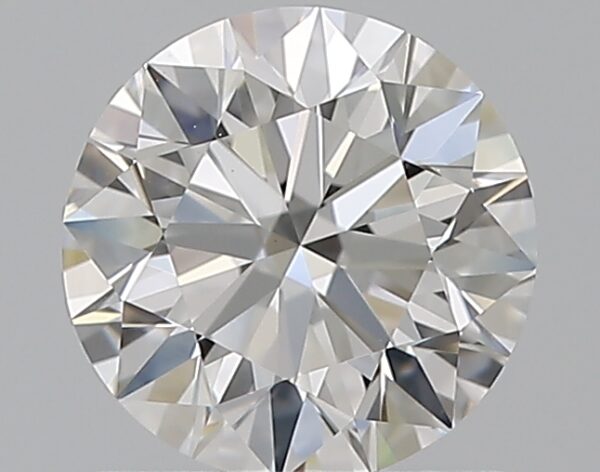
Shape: round
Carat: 0.9
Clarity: VS1
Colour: D
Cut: EX
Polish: EX
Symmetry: EX
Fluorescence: N
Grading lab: GIA
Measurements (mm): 6.13 x 6.17 x 3.84